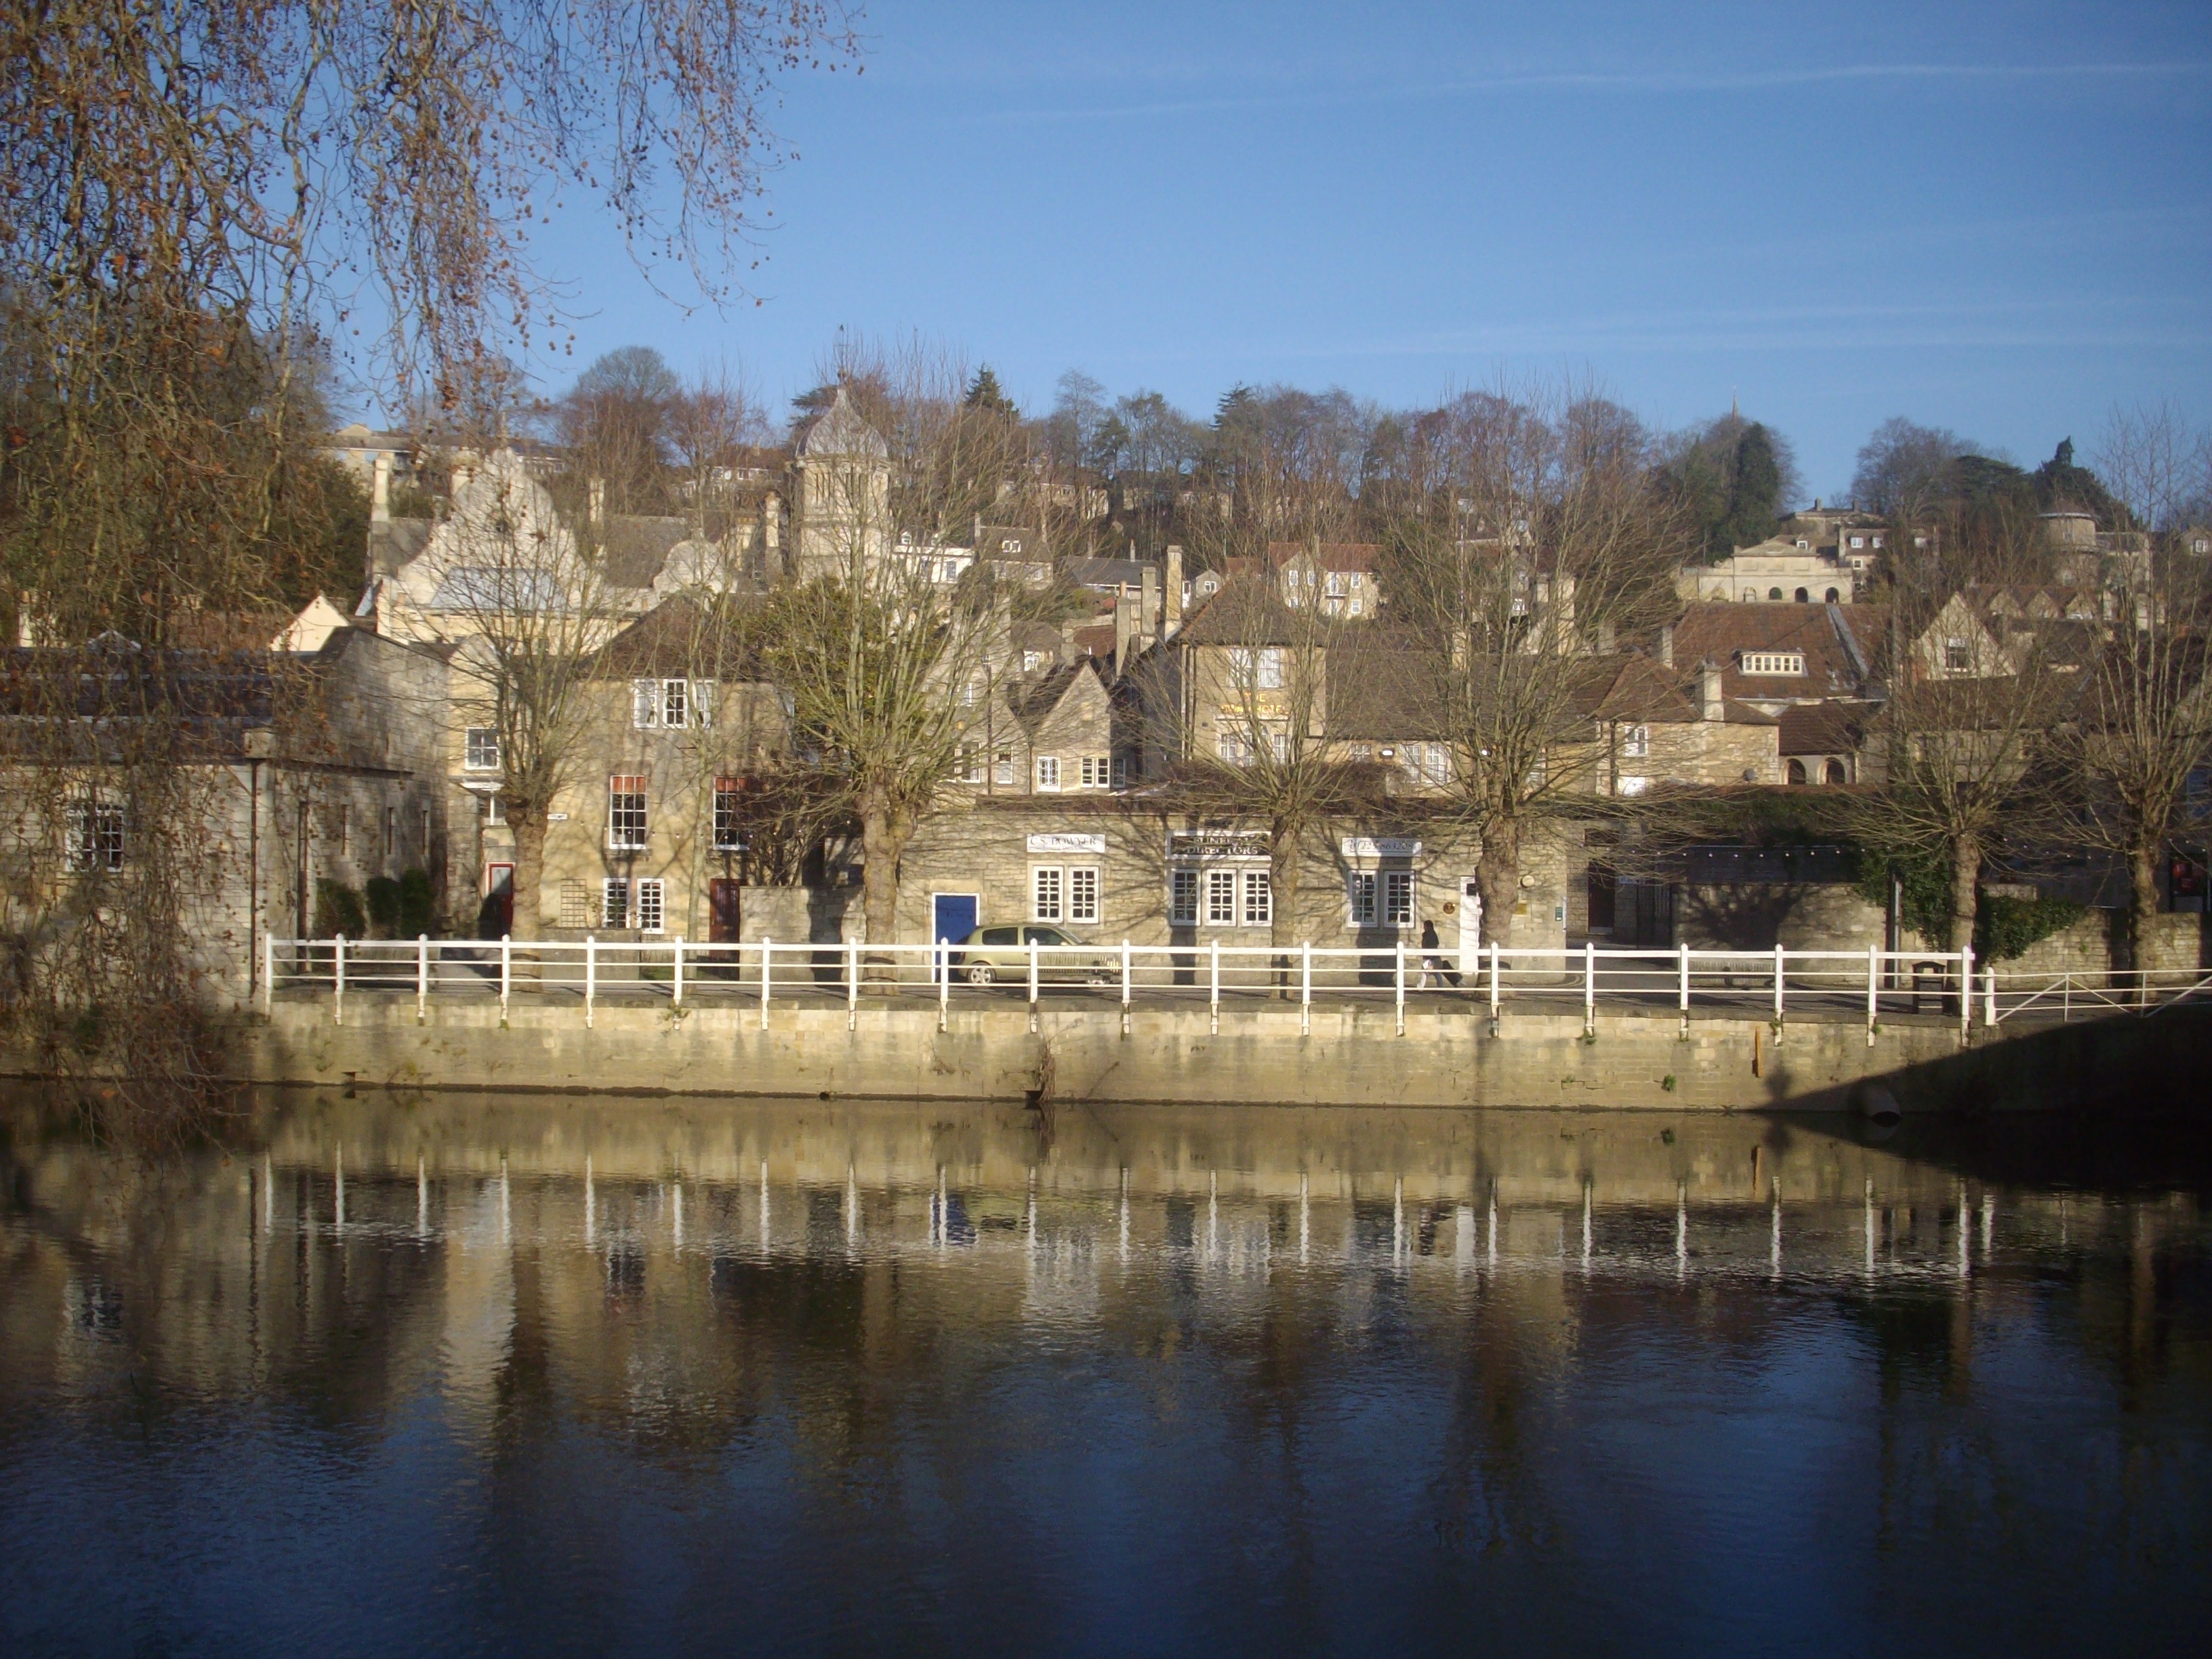
tree, water, plant, sky, lake, city, river, canal, pond, evening, reflection, scenery, reservoir, waterway, body of water, bank, tourist attraction, estate, watercourse